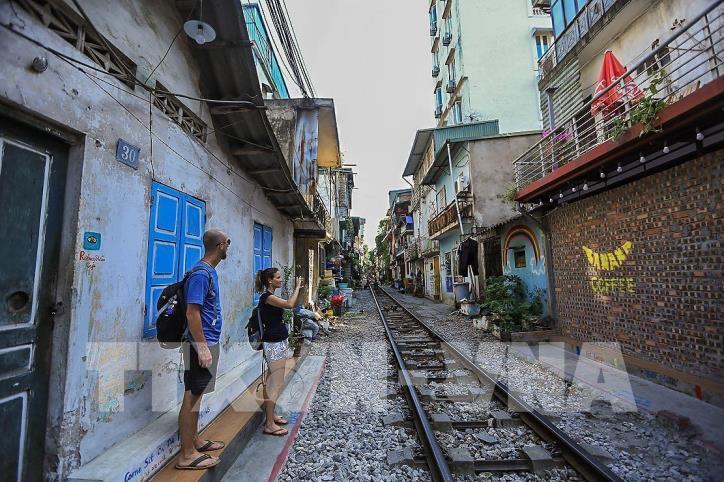
có một cái đường ray tàu hoả xuất hiện bên trong con ngõ